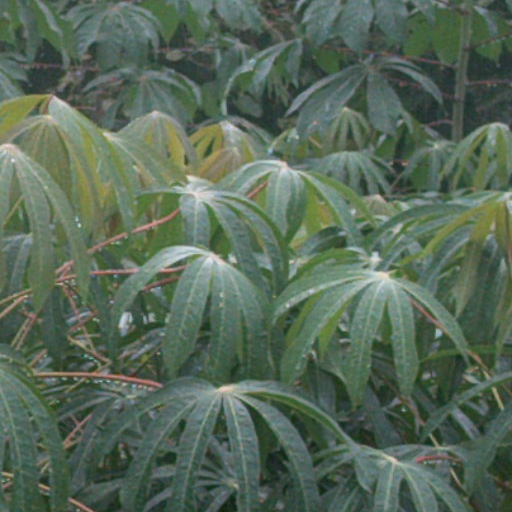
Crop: cassava